Rosental railway station

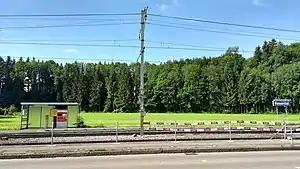
The station in 2018

Rosental railway station is a railway station in the municipality of Wängi, in the Swiss canton of Thurgau. It is located on the Frauenfeld–Wil line of Appenzell Railways, and is served as a request stop by local trains only.